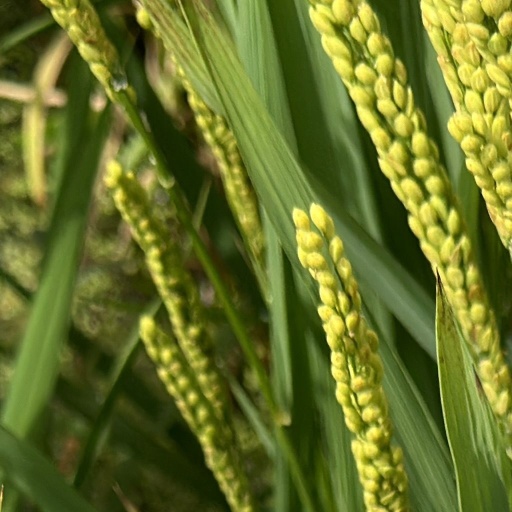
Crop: rice